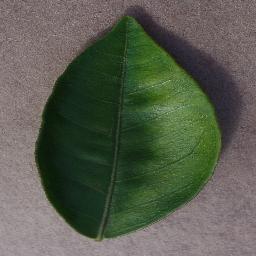
Label: Orange___Haunglongbing_(Citrus_greening)